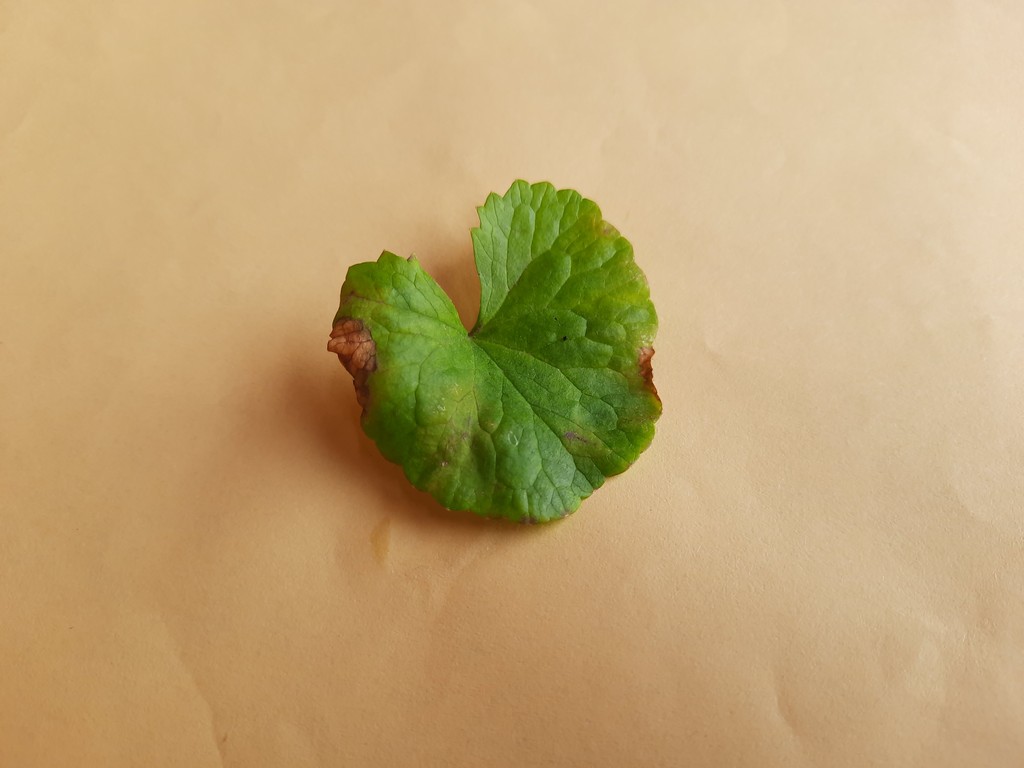
Label: Unhealthy